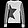
Label: Pullover